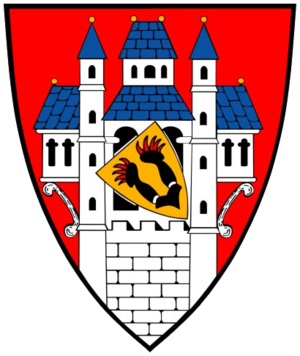
Hoya est un port fluvial sur la Weser situé en Basse-Saxe.